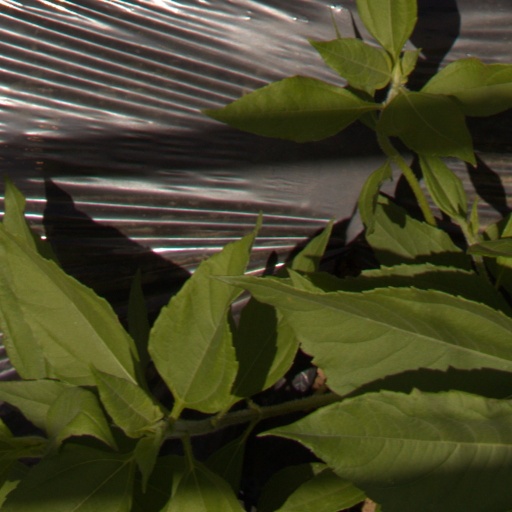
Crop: Jerusalem artichoke